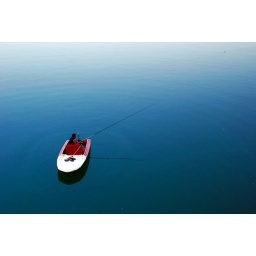
The fisherman in a boat trying to catch a fish on a Zavoj lake, near Pirot town, Stara planina, Serbia